Wolfpack (wargame)

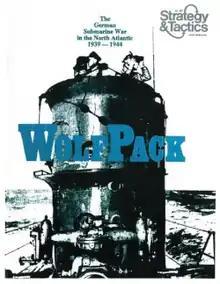
Cover of "Strategy & Tactics" #47, which contained the pull-out game "Wolfpack"

Wolfpack, subtitled "Submarine Warfare in the North Atlantic, 1942–44", is a solitaire board wargame published by Simulations Publications Inc. (SPI) in 1974 that simulates a four-month period during the Battle of the Atlantic.